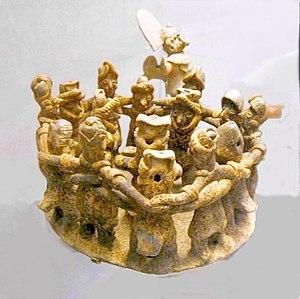
La culture des tombes à puits est un ensemble de traits culturels imbriqués dans les États mexicains de l’ouest, Jalisco, Nayarit et, dans une moindre mesure, Colima, au Sud, au cours d’une période allant, environ, de 300 av. J.-C. à 400 apr. J.-C., bien qu'il n'existe pas un large consensus sur la date de fin. En effet, presque tous les objets associés à cette culture des puits funéraires ont été découverts par des pillards et sont sans provenance, ce qui rend leur datation problématique. La première tombe à puits intacte associée à cette culture ne fut découverte qu'en 1993, à Huitzilapa, près de Jalisco.